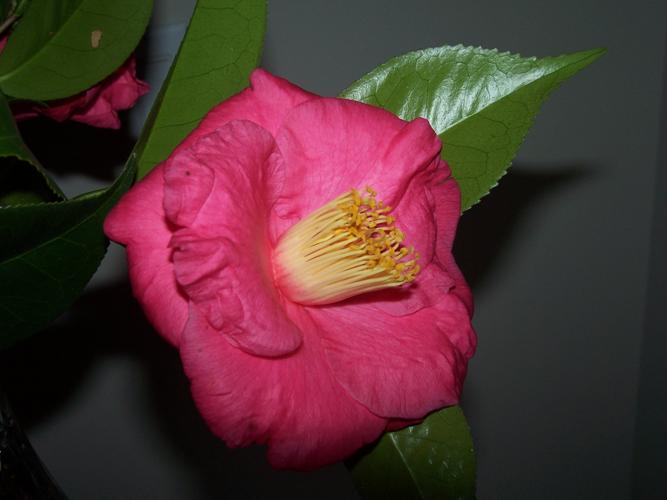
Label: camellia